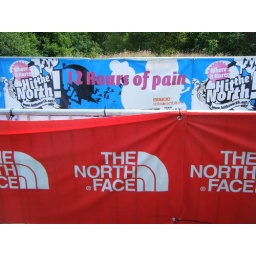
Hit the North 12 hour endurance mountain bike race. Held in Manchester, Sat July 19th 2008